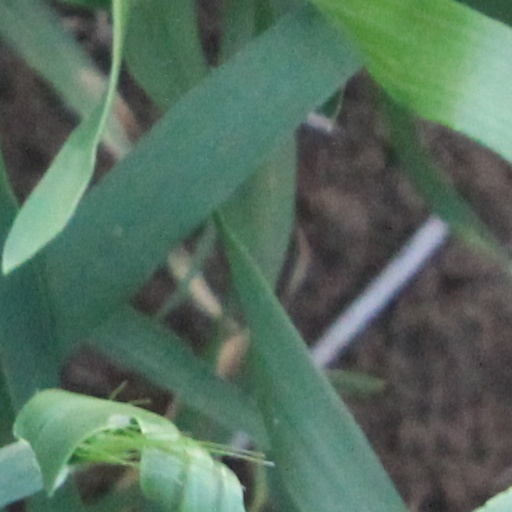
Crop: wheat